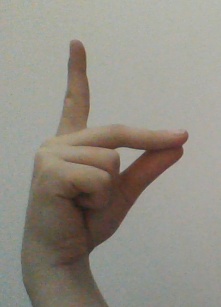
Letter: ta